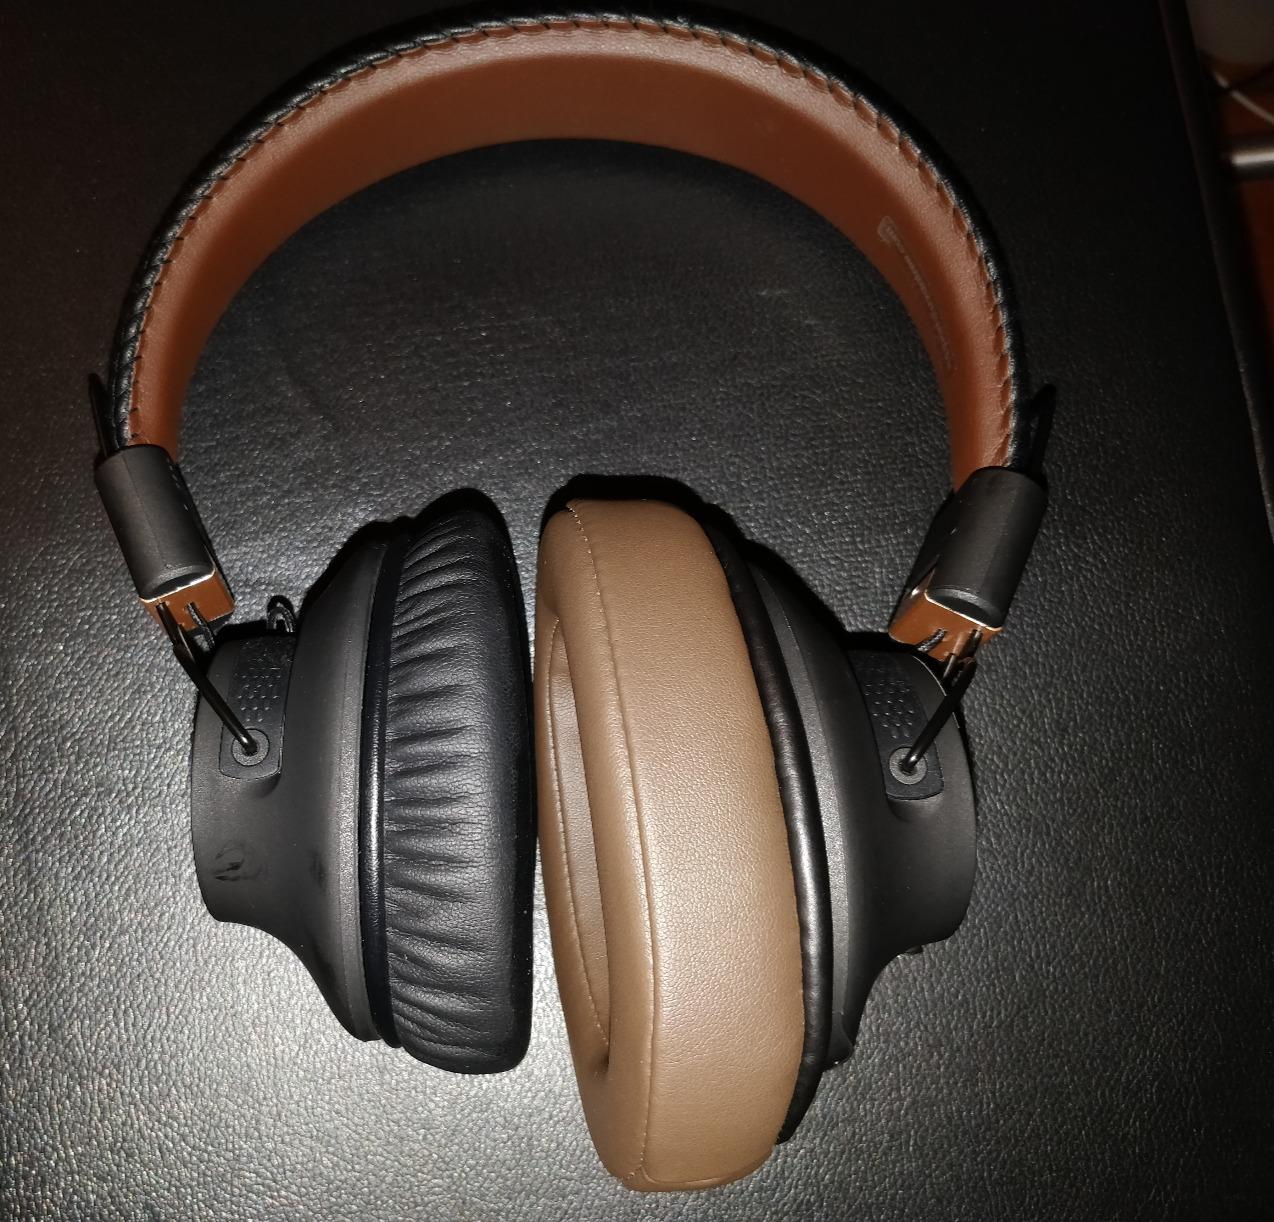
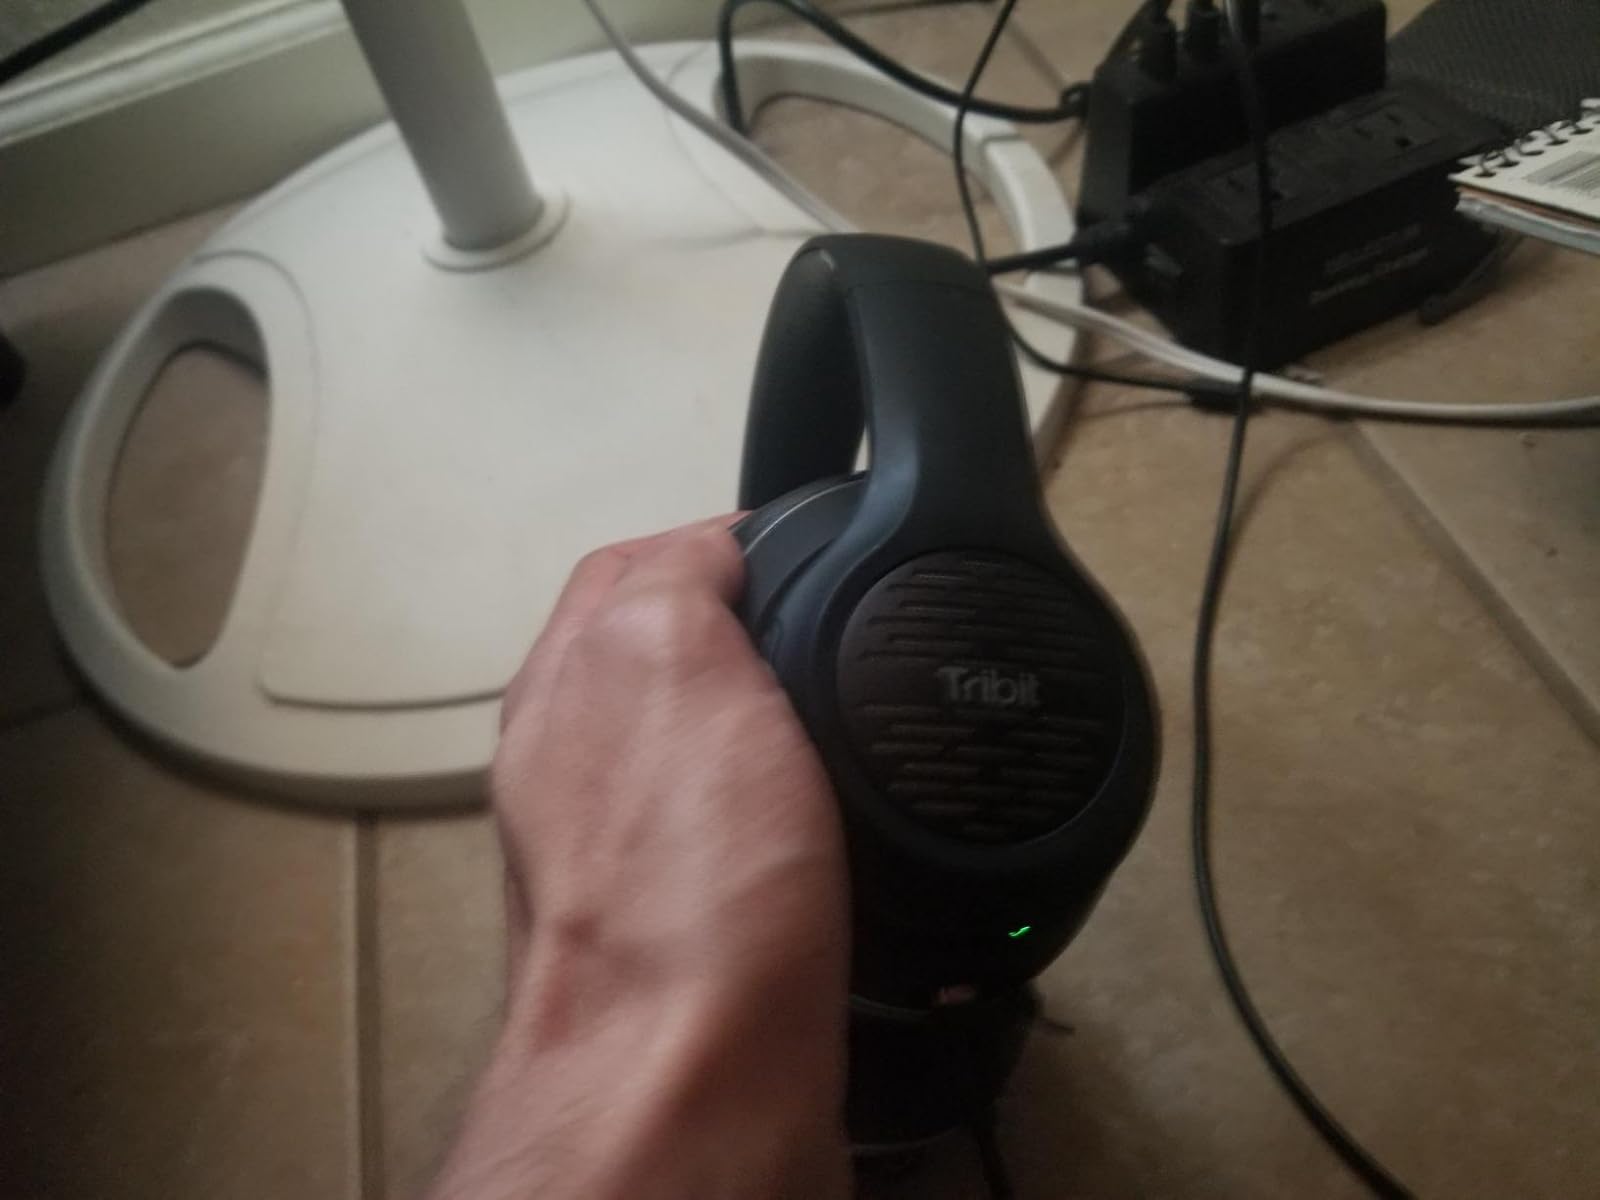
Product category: headphones
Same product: no